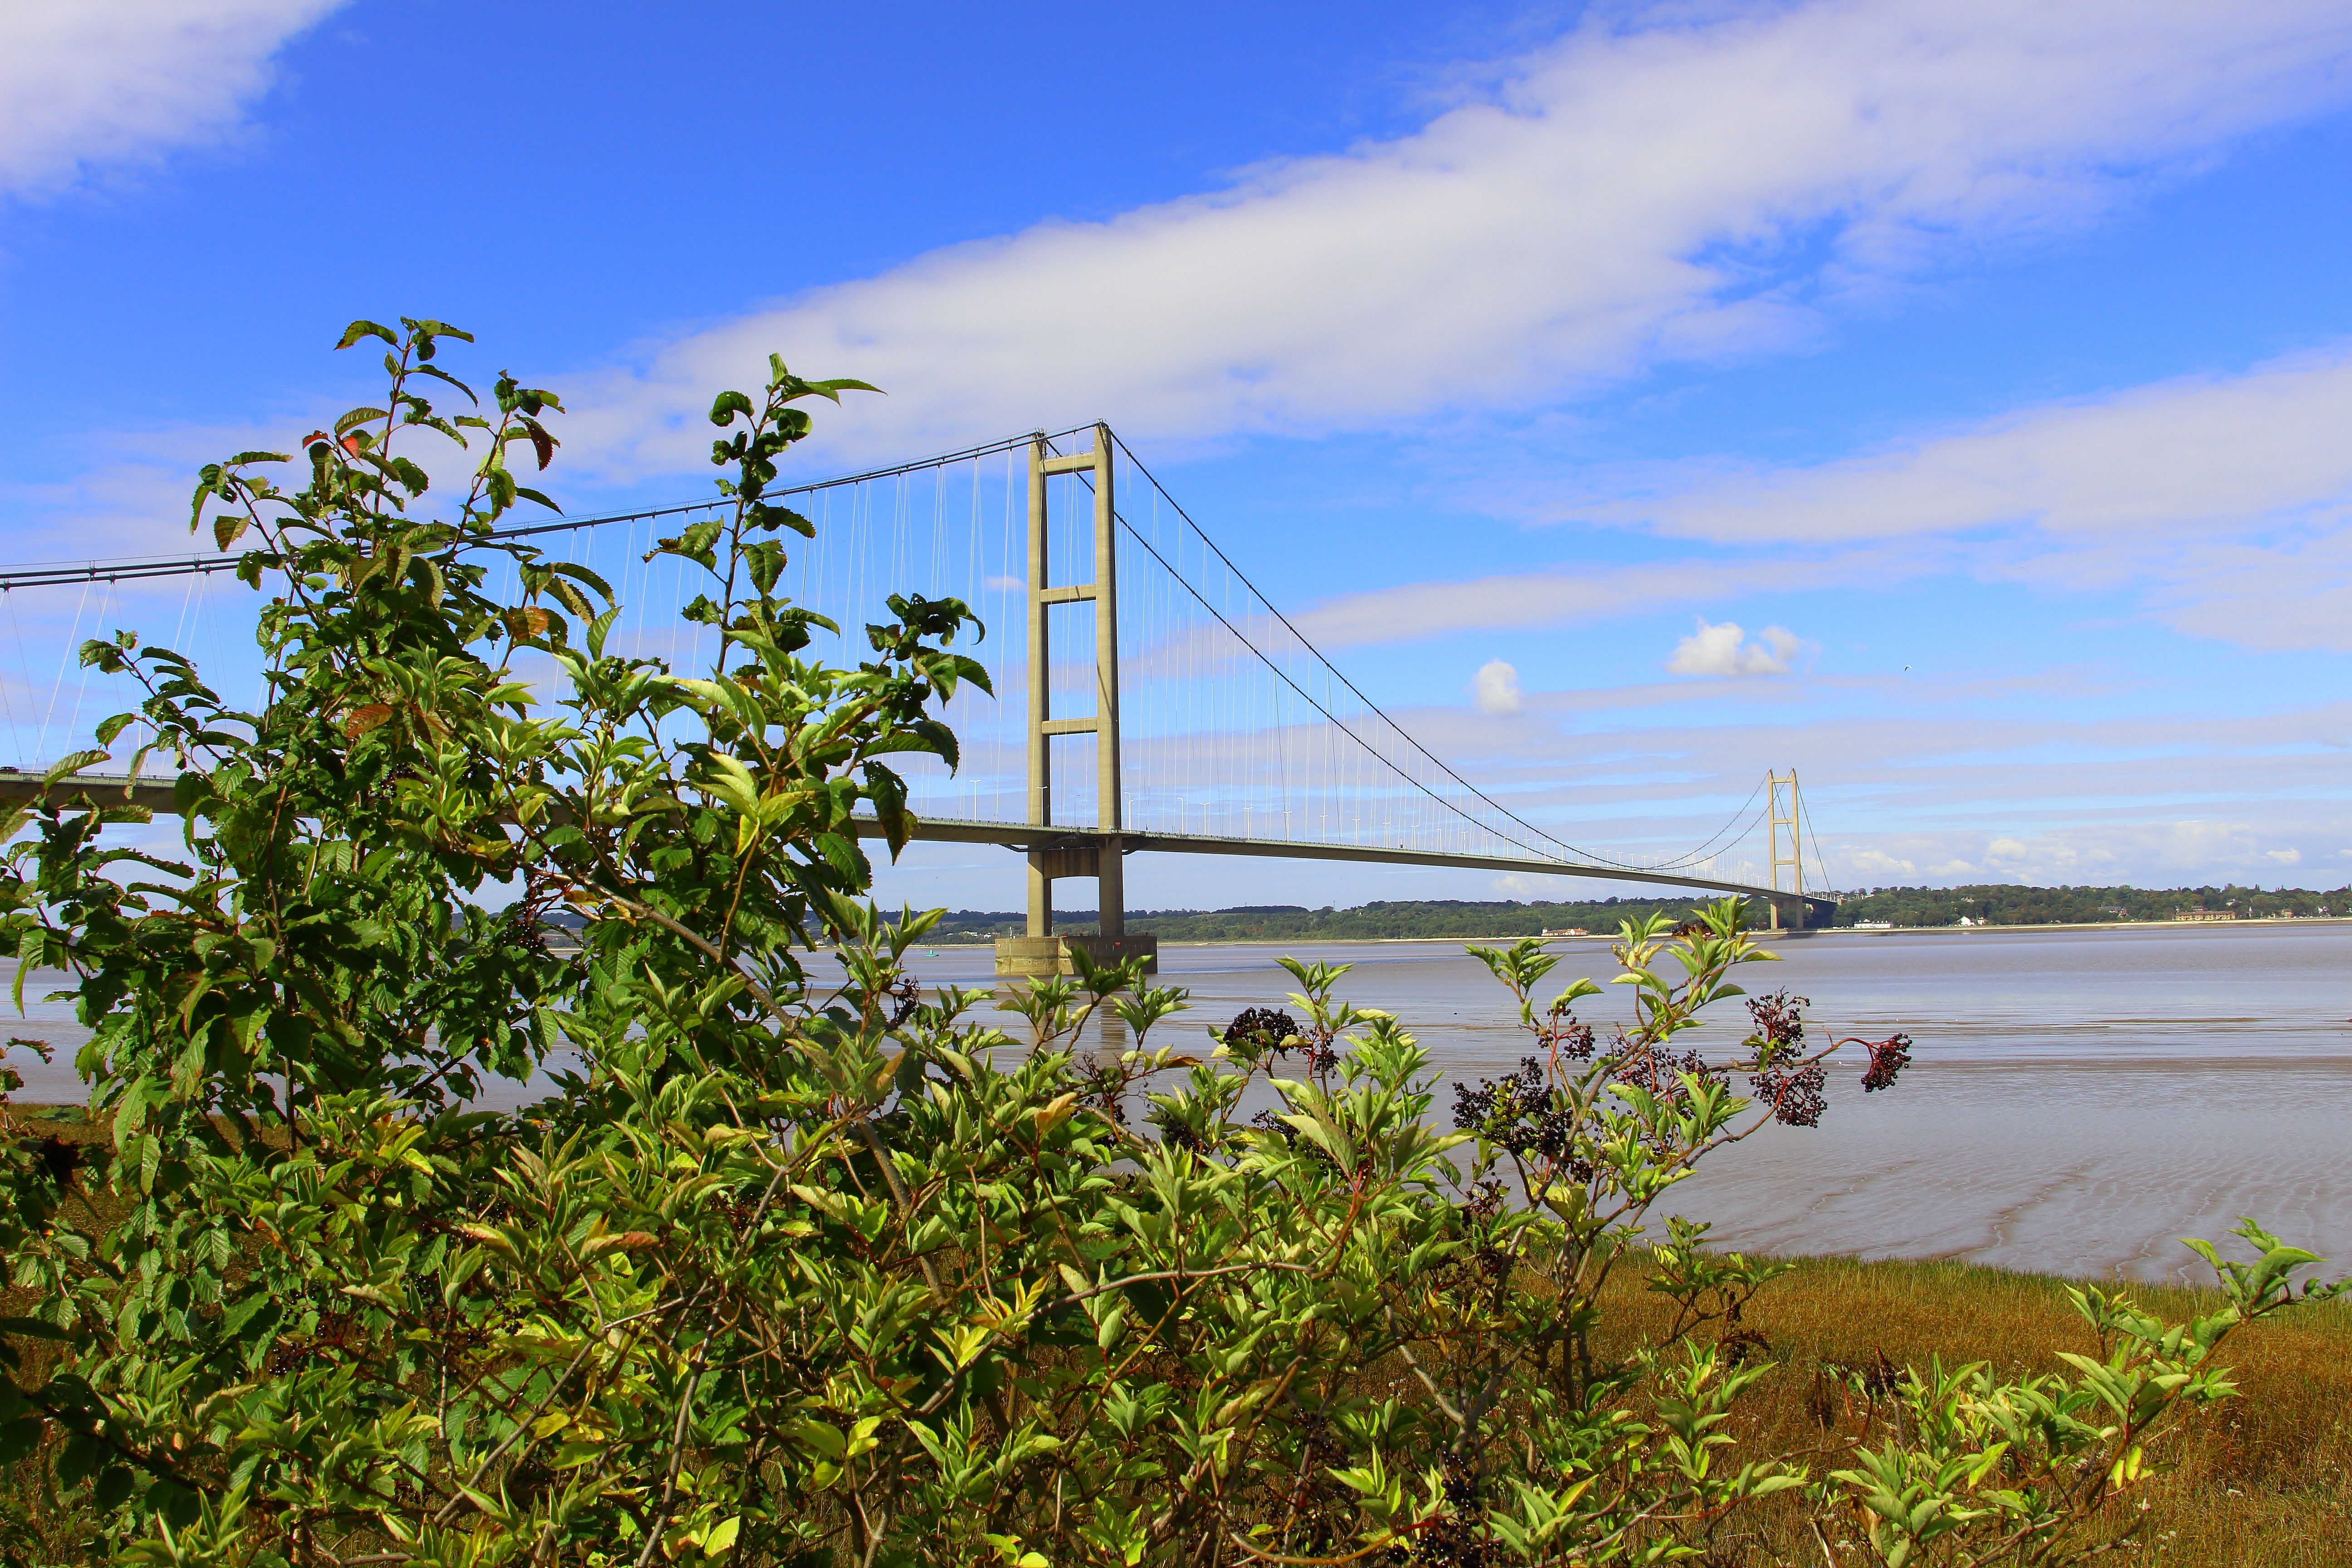
beach, landscape, sea, coast, water, architecture, sky, bridge, shore, wind, river, walkway, travel, transport, bay, suspension, hull, wetland, habitat, humber, rural area, humberside, natural environment